Family court

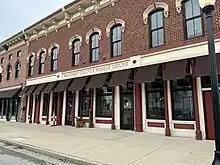
Madison County Family Court in Richmond, Kentucky.

Family courts were first established in the United States starting in the late 1910s at the behest of probation officers invested in the success of specialized domestic relations courts. Members of the National Probation Association (NPA) advanced the idea that "combining criminal nonsupport, juvenile delinquency, and divorce into a unified 'family court' would reduce jurisdictional overlap and ensure deep, rehabilitative treatment by probation officers across family-related conflicts." This idea was minimally successful and led to varied reformation of family courts throughout the 1920s and 1930s.